Main Range National Park

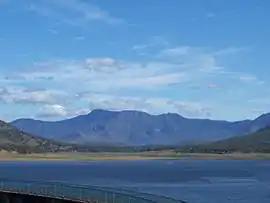
The forested slopes of Main Range to the south of Lake Moogerah.

The Main Range is a mountain range and national park in Queensland, Australia, located predominantly in Tregony, Southern Downs Region, southwest of Brisbane. It is part of the World Heritage Site Gondwana Rainforests of Australia (formerly known as the Central Eastern Rainforest Reserves). It protects the western part of a semicircle of mountains in South East Queensland known as the Scenic Rim. This includes the largest area of rainforest in South East Queensland. The park is part of the Scenic Rim Important Bird Area, identified as such by BirdLife International because of its importance in the conservation of several species of threatened birds.